Kerala school of astronomy and mathematics

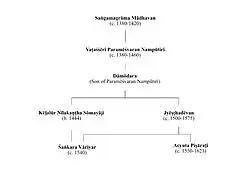
Chain of teachers of the Kerala school

The Kerala school of astronomy and mathematics or the Kerala school was a school of mathematics and astronomy founded by Madhava of Sangamagrama in Tirur, Malappuram, Kerala, India, which included among its members: Parameshvara, Neelakanta Somayaji, Jyeshtadeva, Achyuta Pisharati, Melpathur Narayana Bhattathiri and Achyuta Panikkar. The school flourished between the 14th and 16th centuries and its original discoveries seem to have ended with Narayana Bhattathiri (1559–1632). In attempting to solve astronomical problems, the Kerala school independently discovered a number of important mathematical concepts. Their most important results—series expansion for trigonometric functions—were described in Sanskrit verse in a book by Neelakanta called "Tantrasangraha" (around 1500), and again in a commentary on this work, called "Tantrasangraha-vakhya", of unknown authorship. The theorems were stated without proof, but proofs for the series for sine, cosine, and inverse tangent were provided a century later in the work "Yuktibhasa", written in Malayalam, by Jyesthadeva, and also in a commentary on "Tantrasangraha".